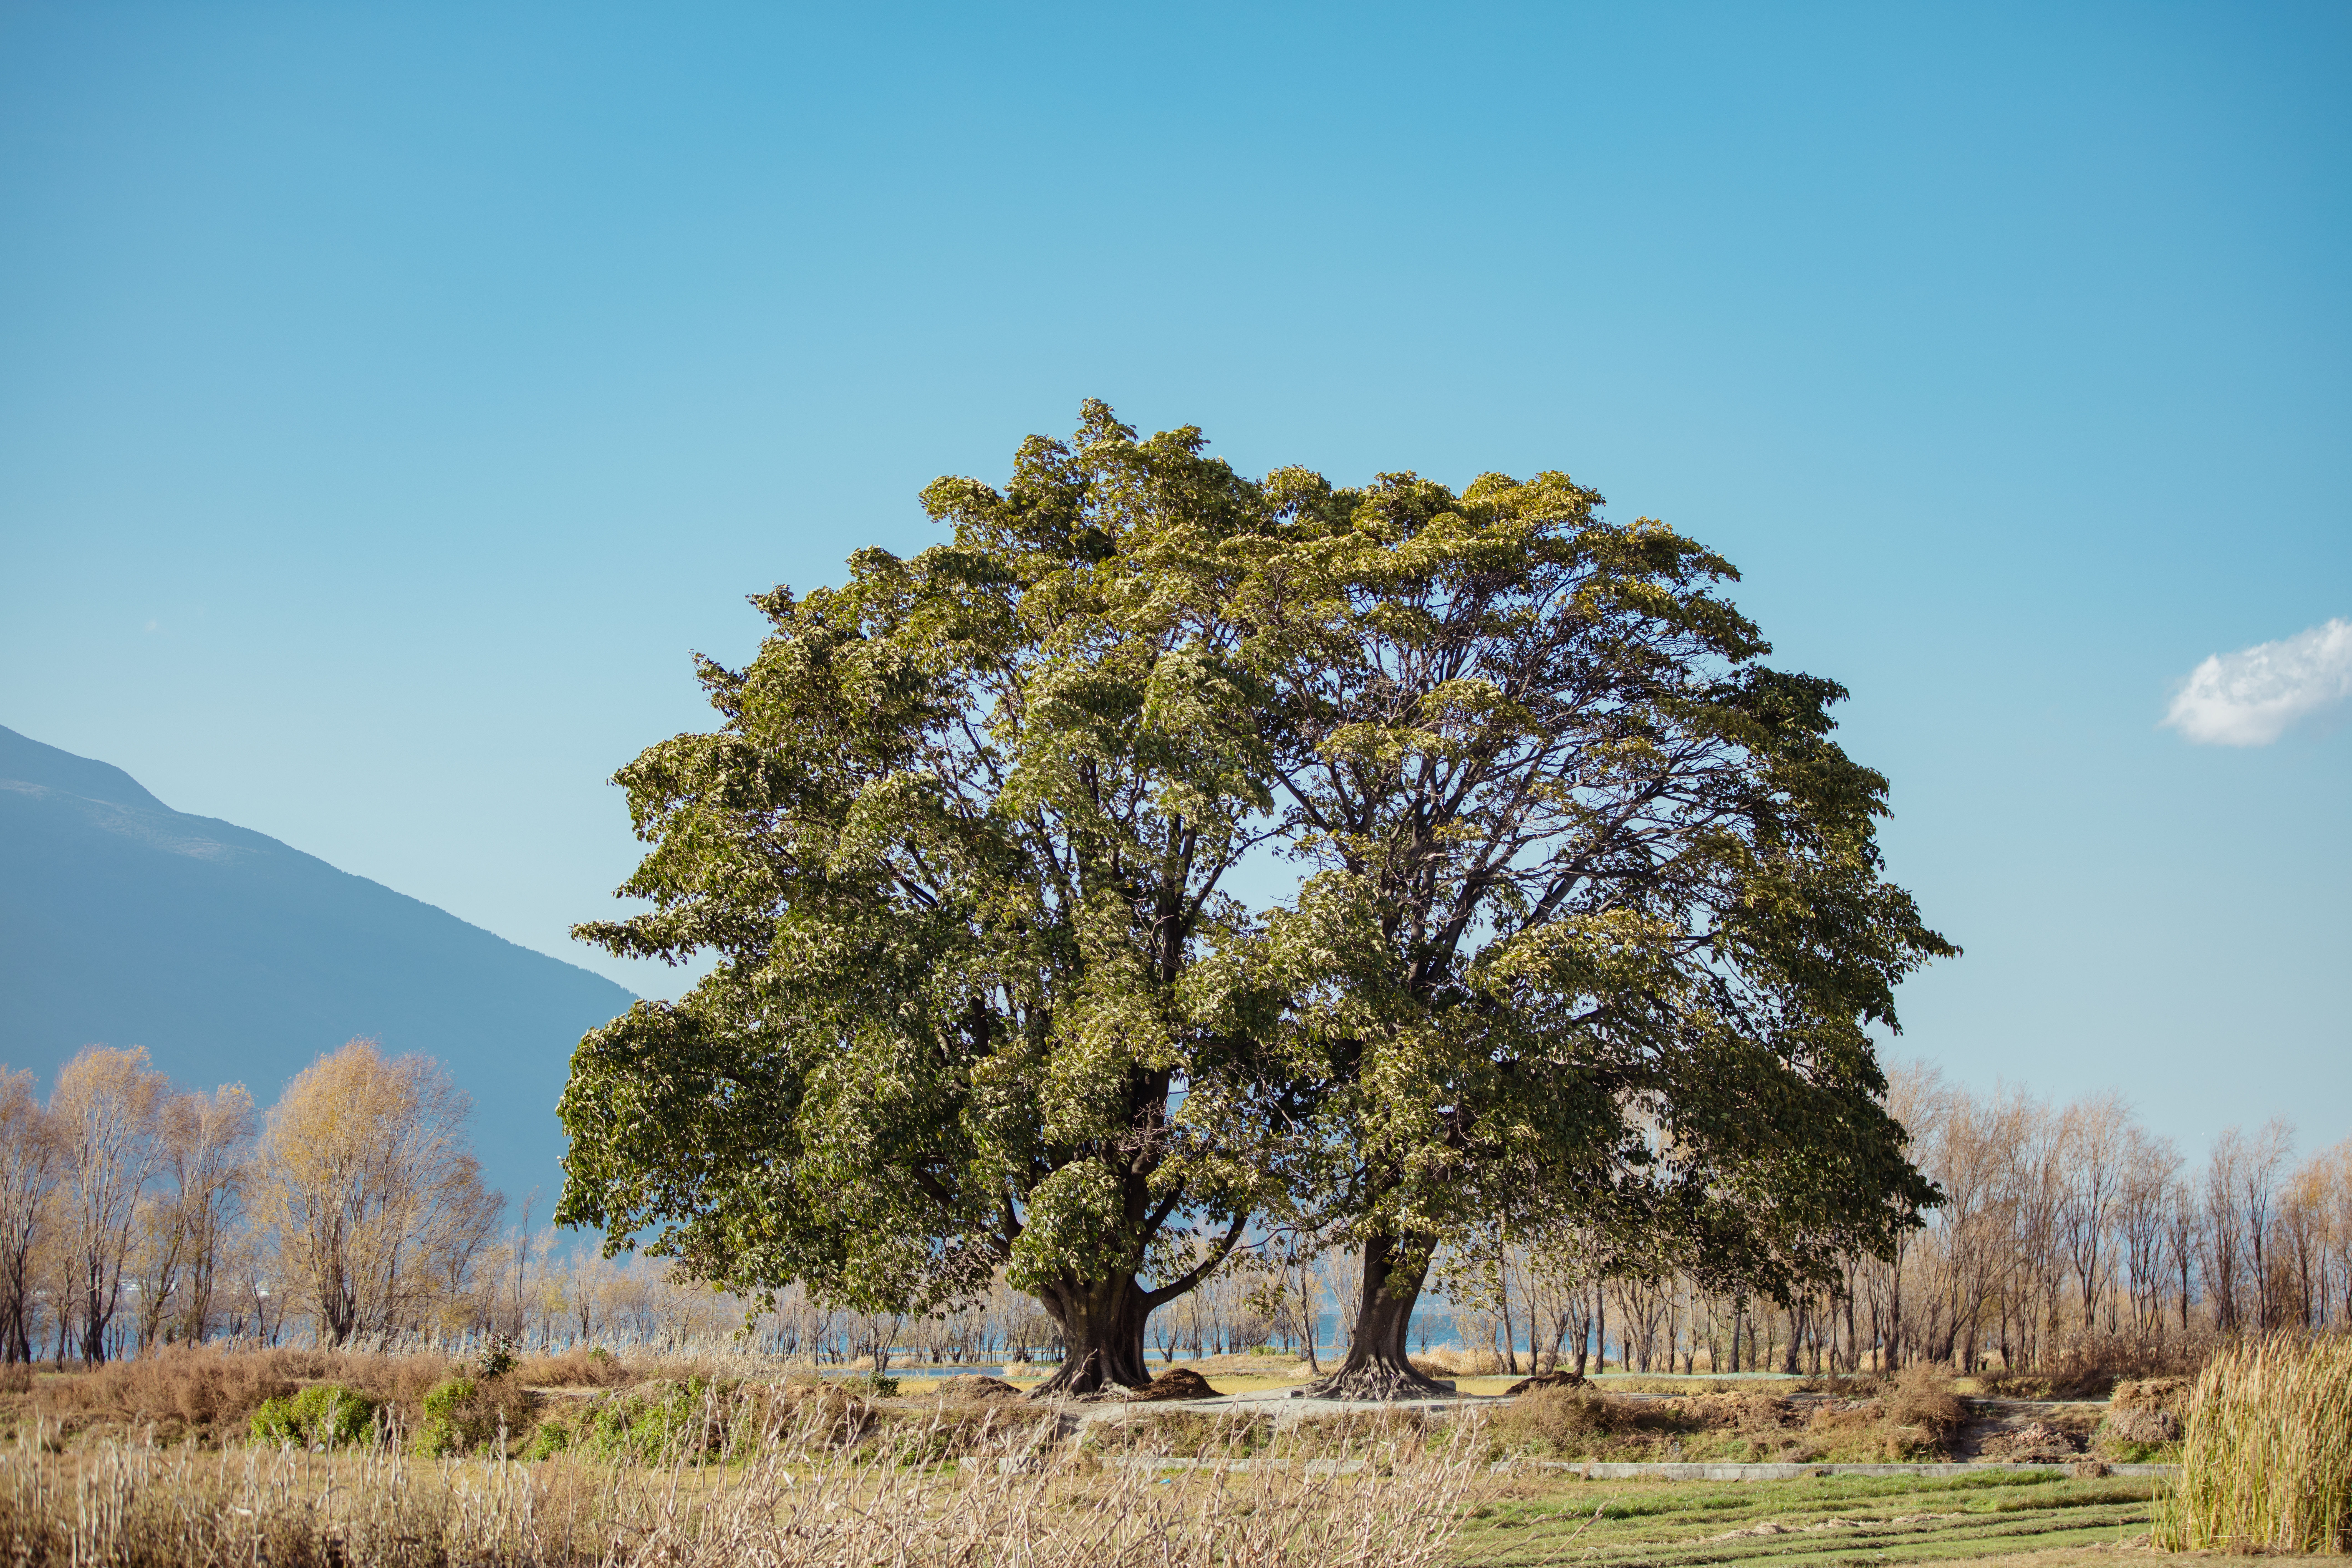
landscape, tree, nature, grass, mountain, plant, field, meadow, leaf, hill, flower, scenic, autumn, season, trees, outdoors, ecosystem, rural area, flowering plant, woody plant, land plant